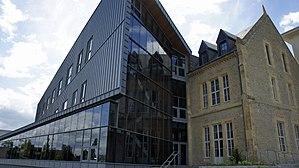
Lycée J-B Clément à Sedan.